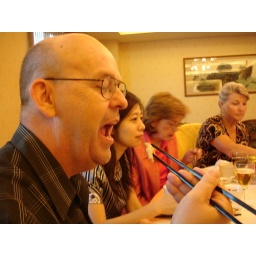
Dr. David Smith enjoys eating chicken feet in Beijing